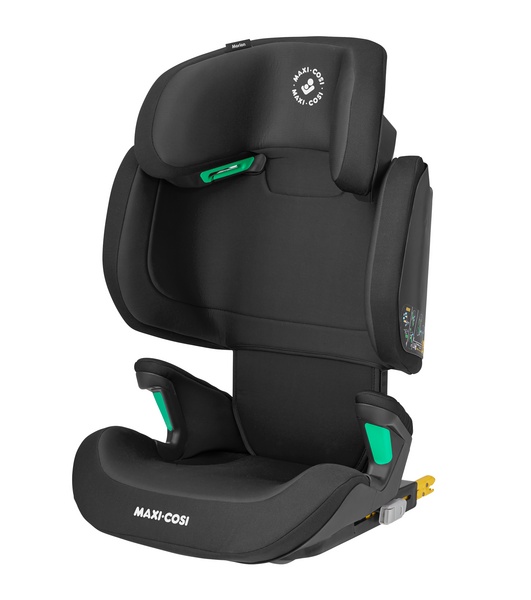
Maxi cosi morion i-size basic black
Fácil de utilizar, a cadeira auto Morion cumpre as rigorosas normas de segurança i-Size. Características: - Cadeira grupo 2/3 - Altura recomendada: 100 cm – 150 cm - Regulamento de aprovação: UN R129/03 i-Size - Regulável em altura - Instalação ISOFIX
Brand: Maxi Cosi
Category: Baby & Toddler > Baby Transport > Baby & Toddler Car Seats